Pony Express Museum

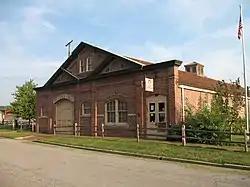
The historic stables at the Pony Express National Museum

The Pony Express Museum is a transport museum in Saint Joseph, Missouri, documenting the history of the Pony Express, the first fast mail line across the North American continent from the Missouri River to the Pacific coast. The museum is housed in a surviving portion of the Pike's Peak Stables, from which westward-bound Pony Express riders set out on their journey.